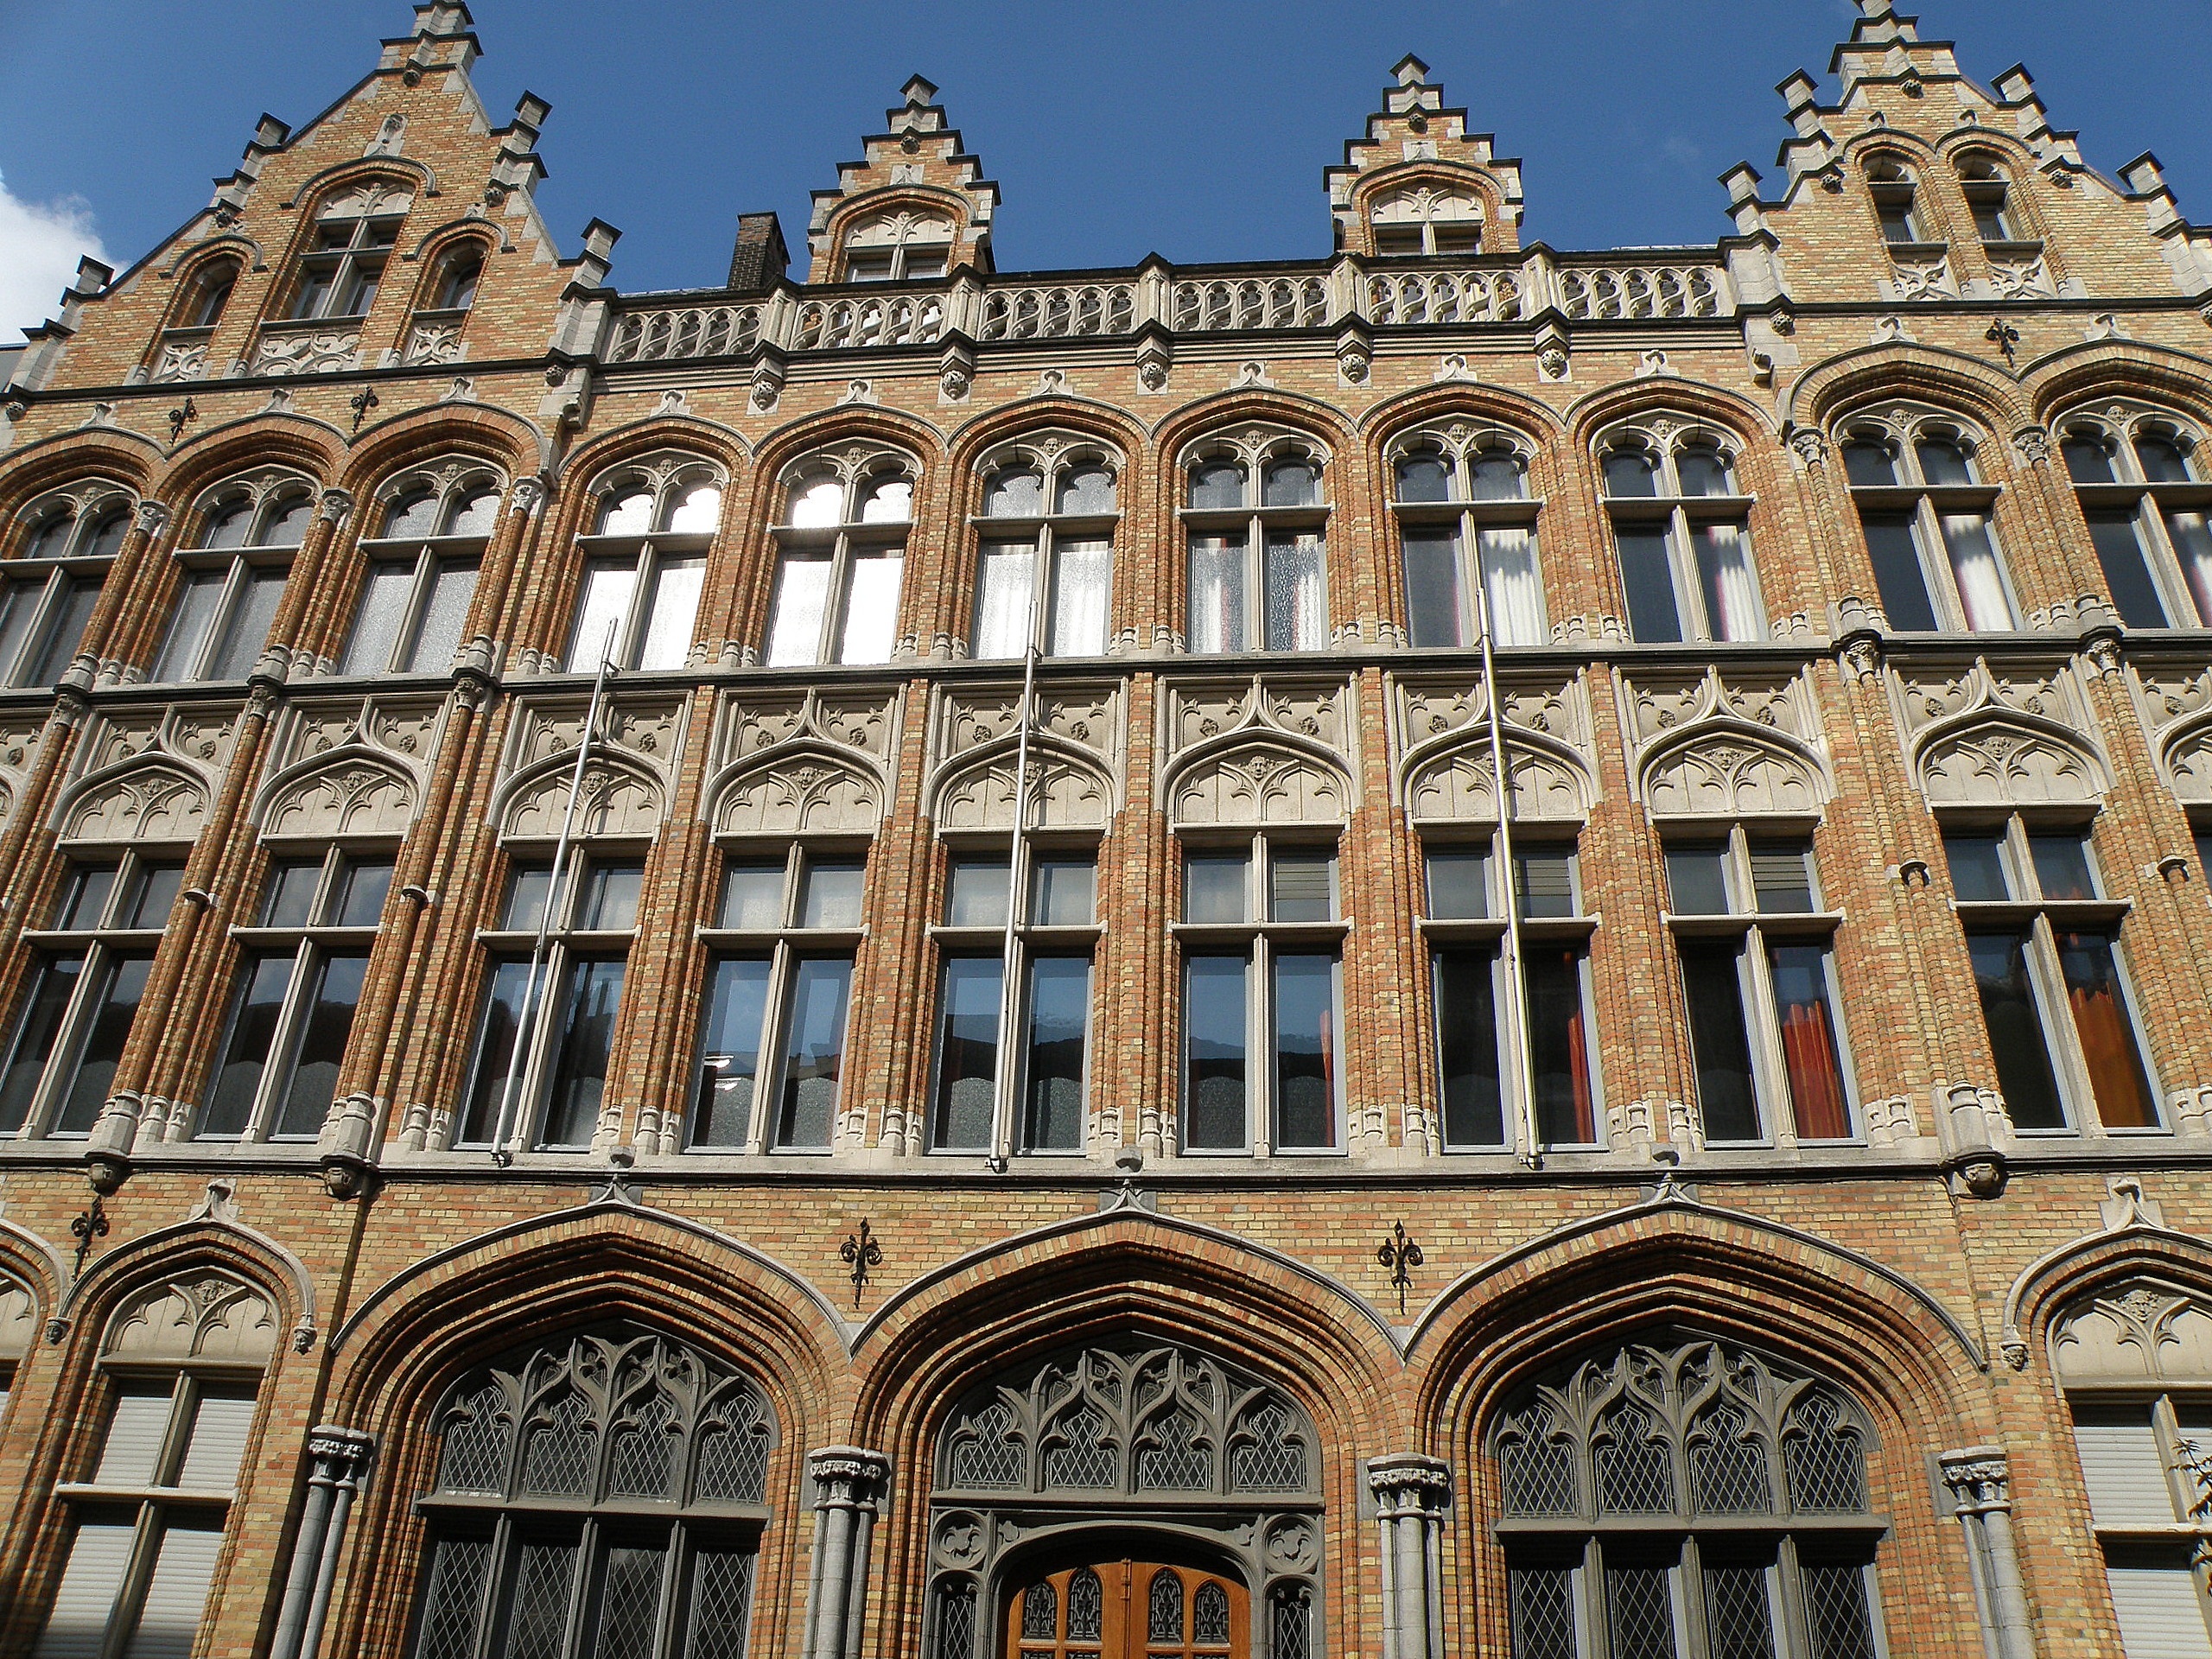
architecture, building, palace, arch, landmark, facade, cathedral, exterior, historic, place of worship, belgium, baptistery, synagogue, front, basilica, antwerpen, classical architecture, ancient history, ancient roman architecture, byzantine architecture, belpaire instituut